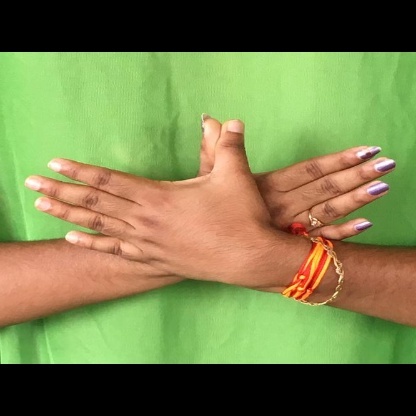
Mudra: Garuda